Sioux Wars

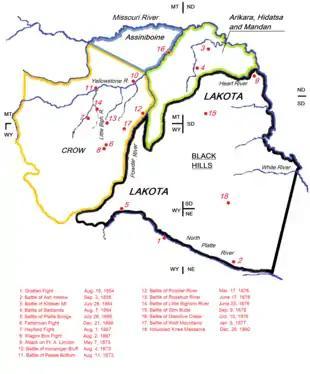
Map indicating the battlefields of the Lakota wars (1851–1890) and the Lakota Indian territory as described in the Treaty of Fort Laramie (1851). Most battles "between the army and the Dakota [Lakota] were on lands those Indians had taken from other tribes since 1851", and the ongoing conflict between the United States and the buffalo seeking Lakotas in the 1860s and the 1870s was a "clash of two expanding empires". The steady Lakota invasion into treaty areas belonging to smaller tribes ensured the United States firm Indian allies in the Arikaras and the Crows during the Lakota Wars.

The Colorado War began in 1863 and was primarily fought by American militia while the United States Army played a minor role. Several Native American tribes attacked American settlements in the Eastern Plains, including the Lakota Sioux who raided in northeast Colorado. On November 29, 1864 Colorado Volunteers under the command of Colonel John Chivington attacked a peaceful Cheyenne and Arapaho village camped on Sand Creek in southeastern Colorado. Under orders to take no prisoners the militia killed an estimated 150 men, women, and children, mutilating the dead and taking scalps and other grisly trophies of battle. The Indians at Sand Creek had been assured by the U.S. Government that they would be safe in the territory they were occupying, but anti-Indian sentiments by white settlers were running high. Later congressional investigations resulted in short-lived U.S. public outcry against the slaughter of the Native Americans.